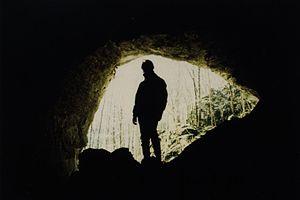
Grotte des Faux-Monnayeurs, Suisse.
La spéléologie est l'activité qui consiste à rechercher, repérer, explorer, étudier, cartographier ou visiter les cavités souterraines, naturelles, anthropiques ou artificielles, puis à partager ses connaissances. Celui qui pratique ainsi est appelé un spéléologue.